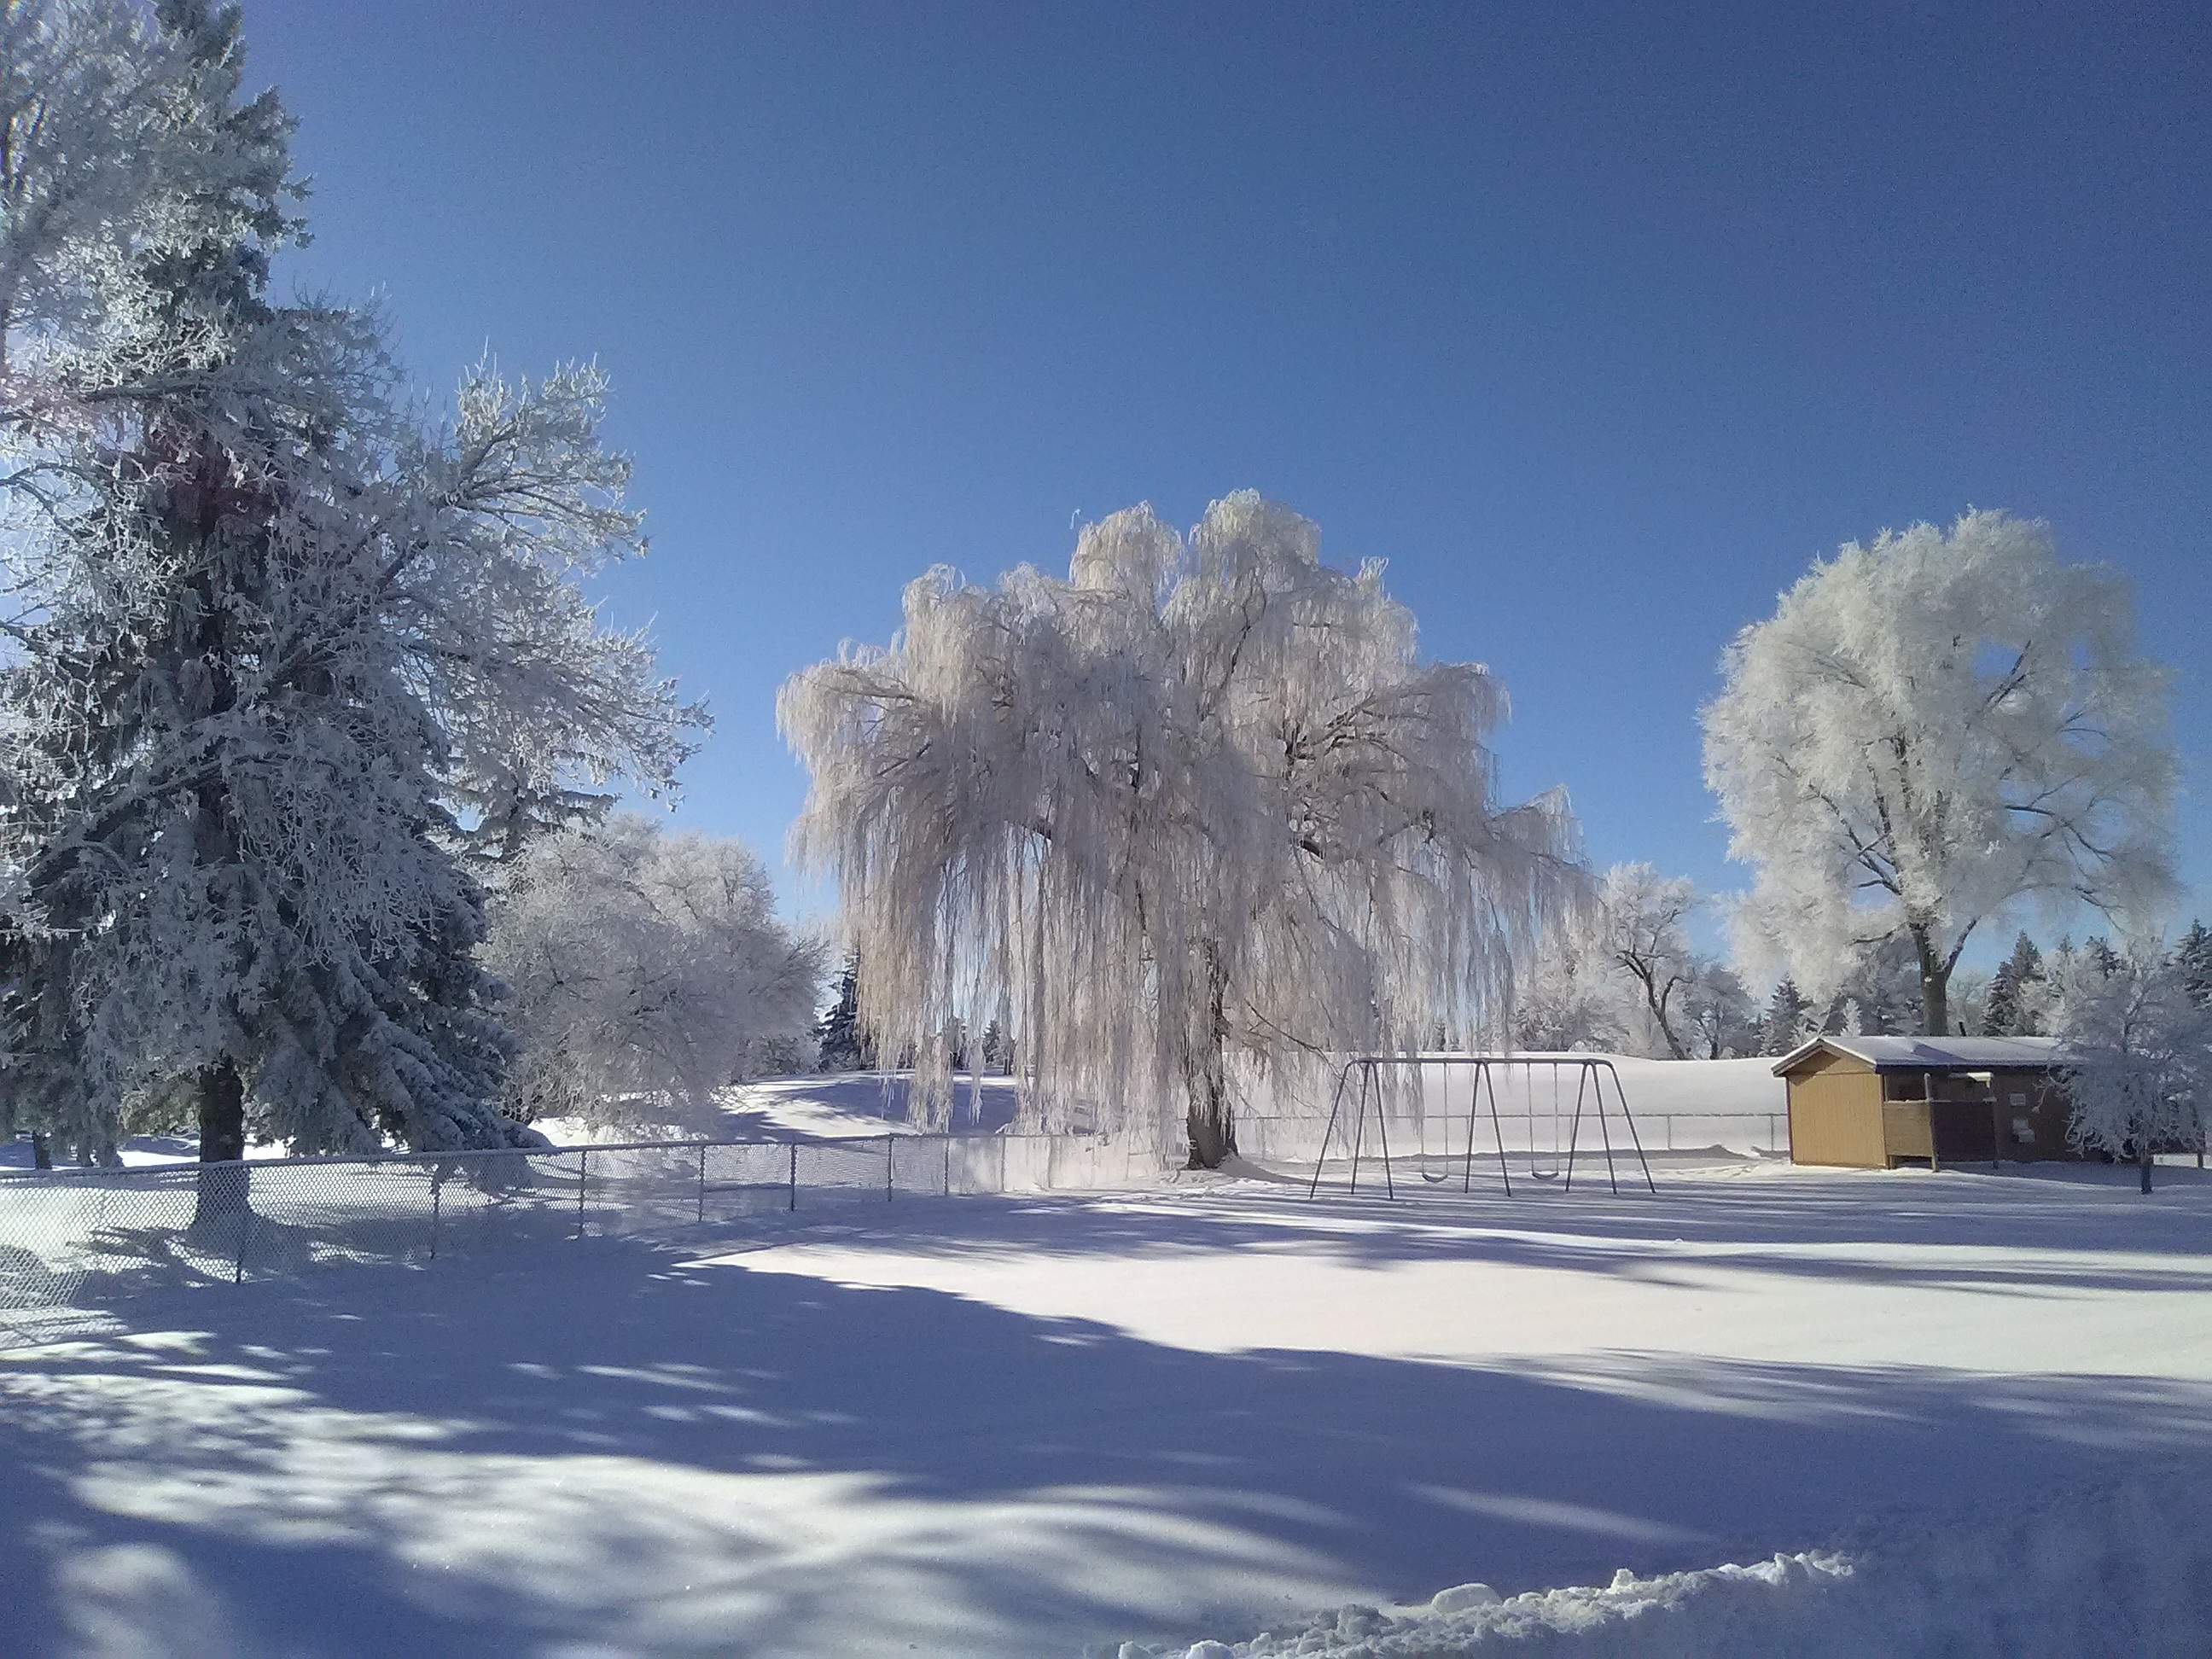
landscape, tree, snow, winter, frost, ice, scenery, weather, season, blizzard, freezing, woody plant, winter storm